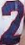
Number: 2